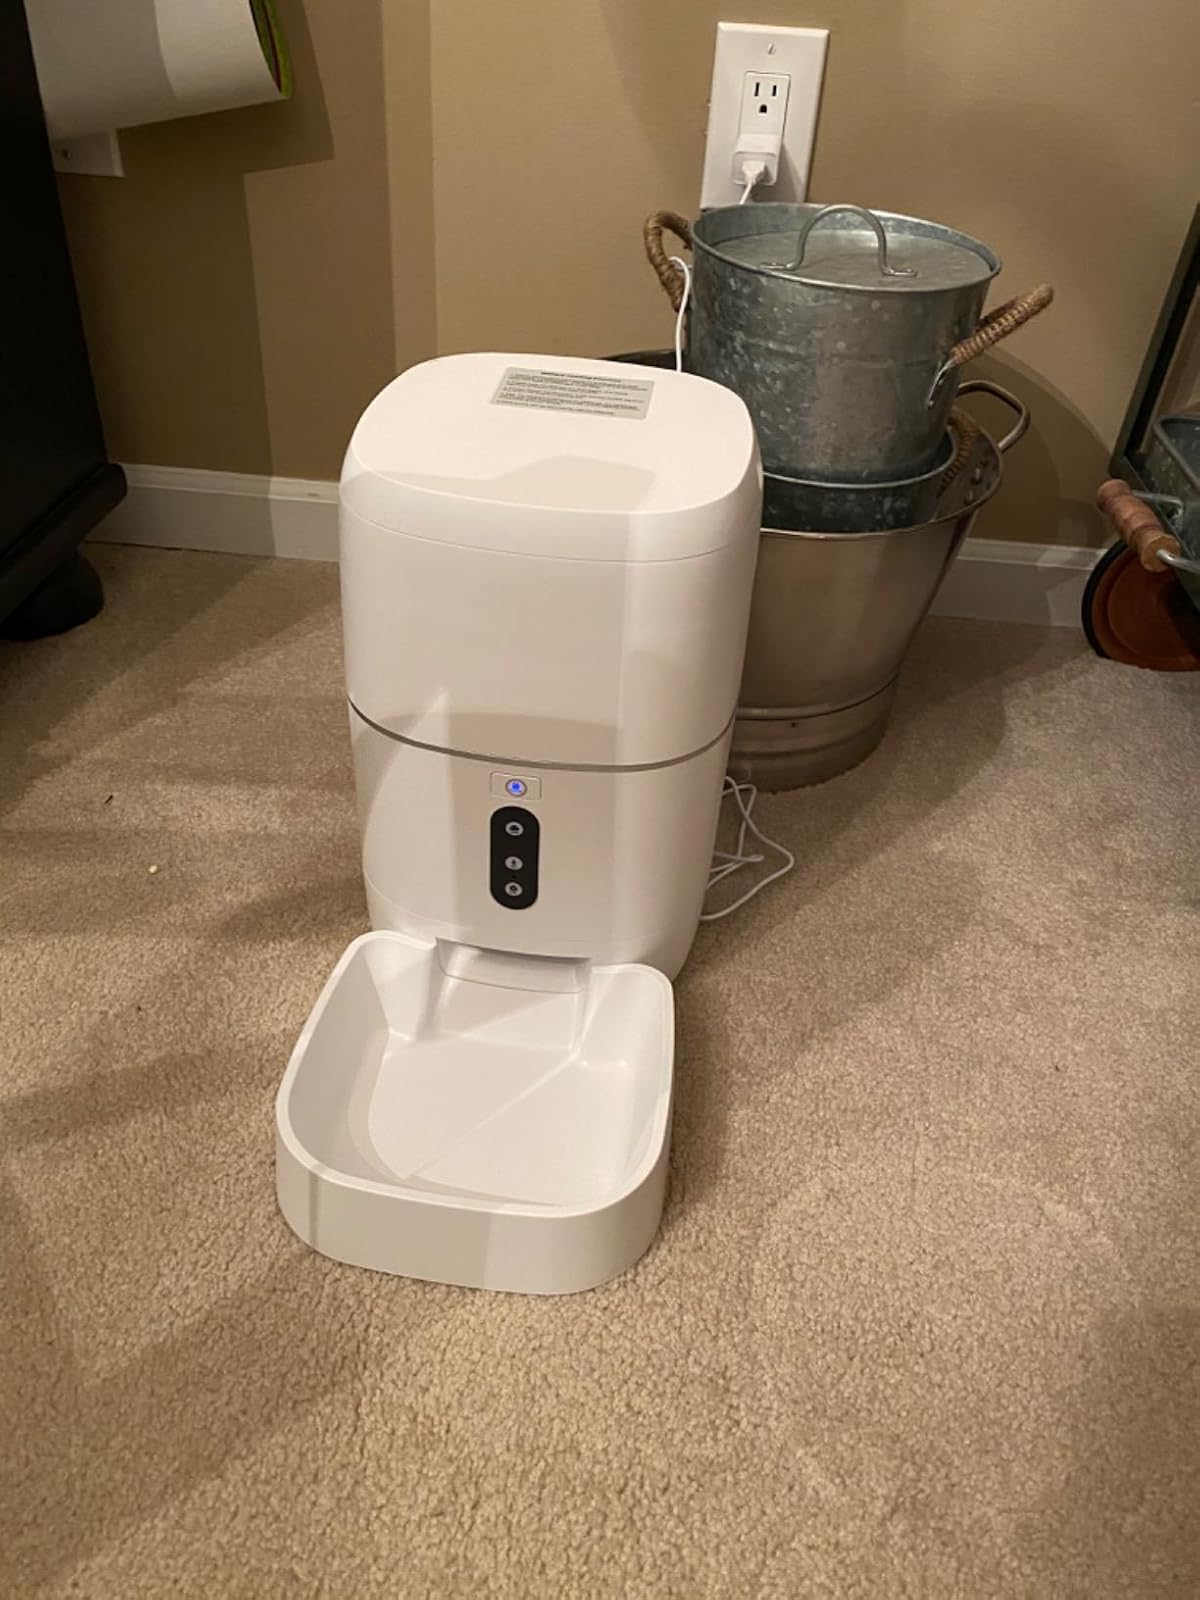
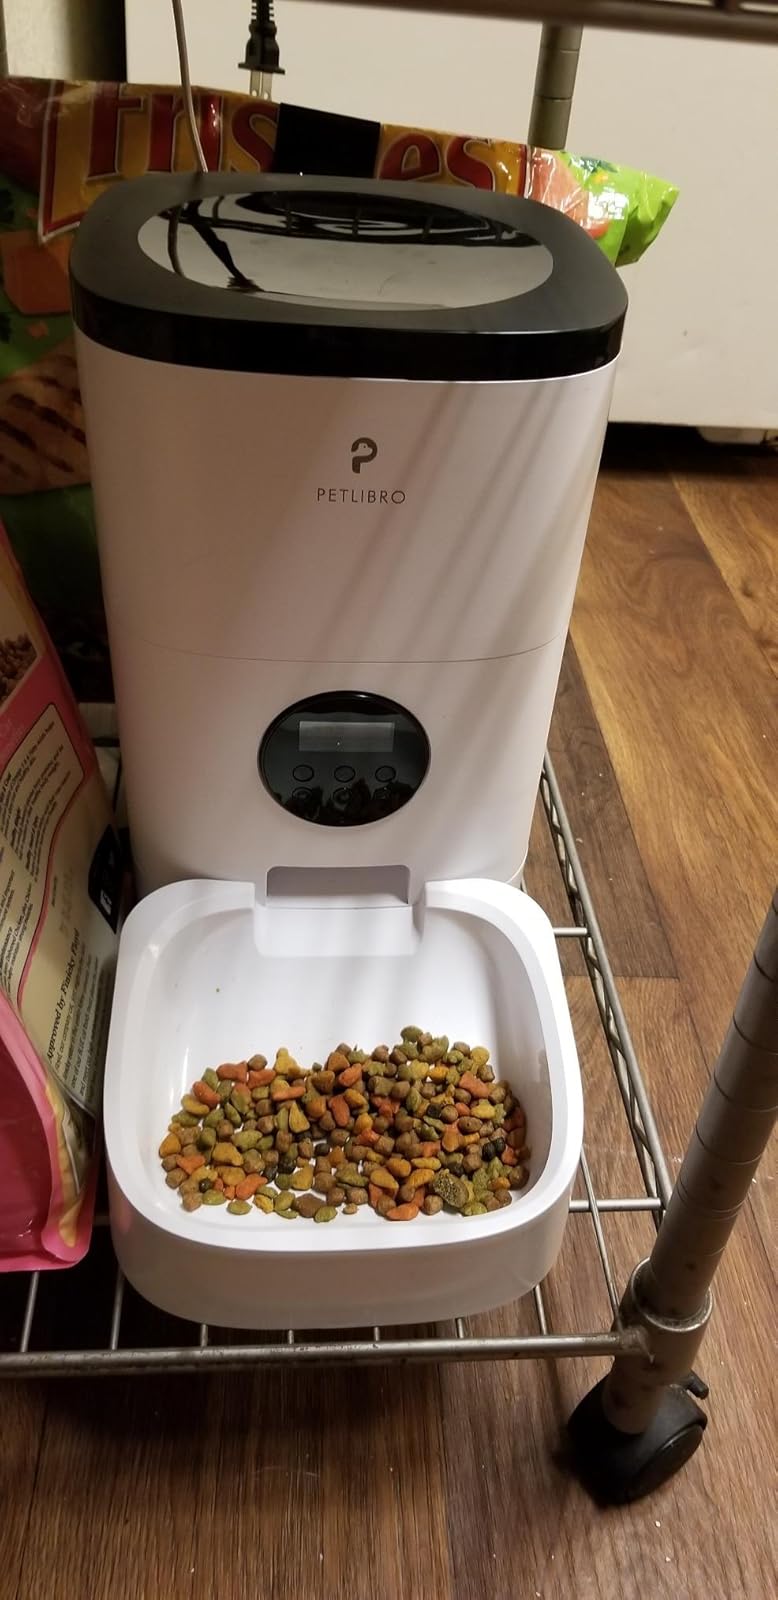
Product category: items_feeder
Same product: no